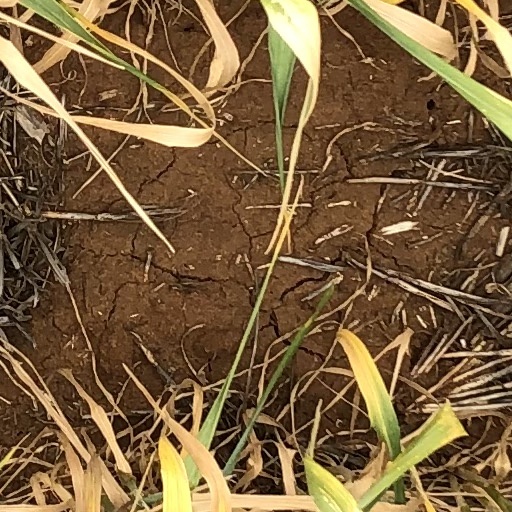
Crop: wheat